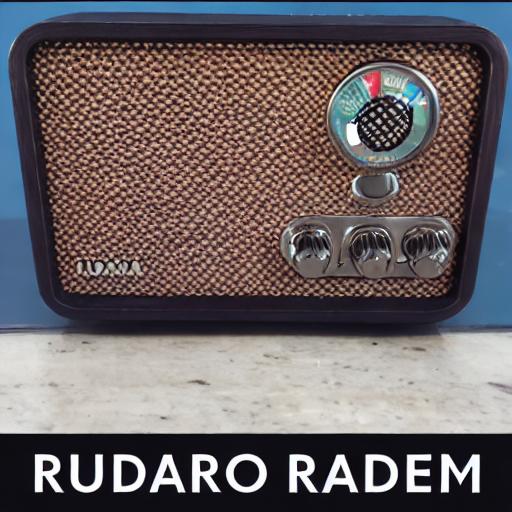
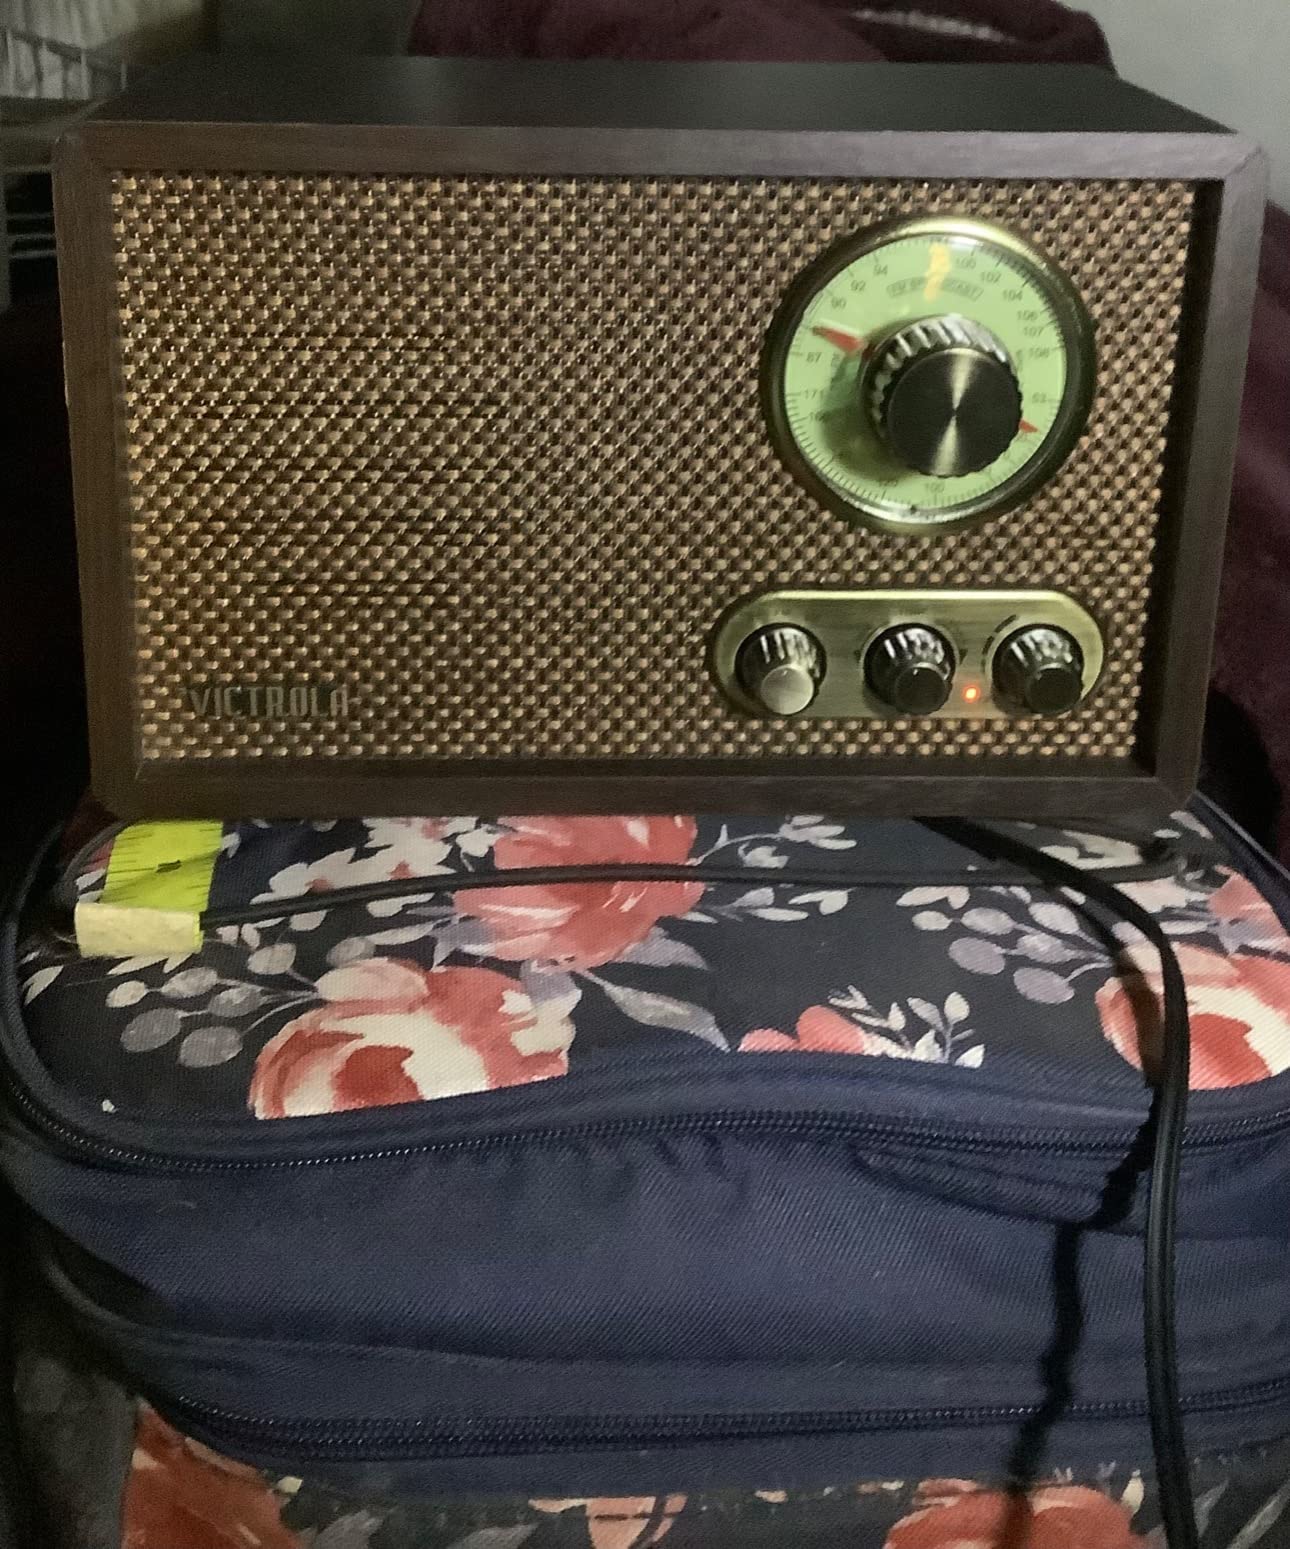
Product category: radio
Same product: no